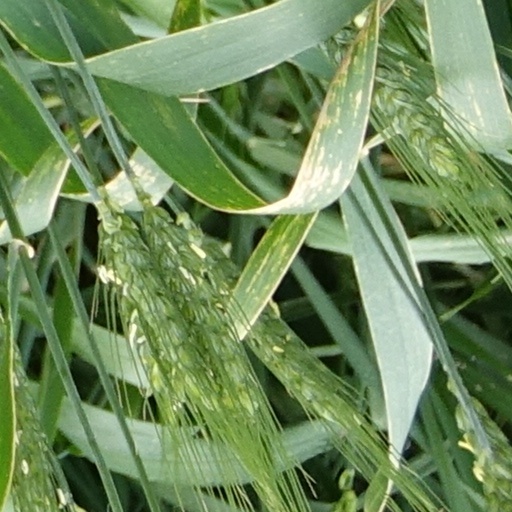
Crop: wheat